Lázně Jeseník

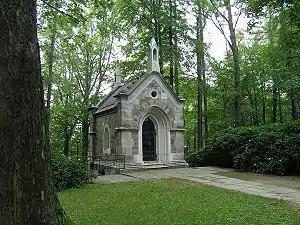
Chapel on the Vincent Priessnitz vault, Gräfenberg Hill

Lázně Jeseník is a spa resort in Jeseník in the Olomouc Region of the Czech Republic.